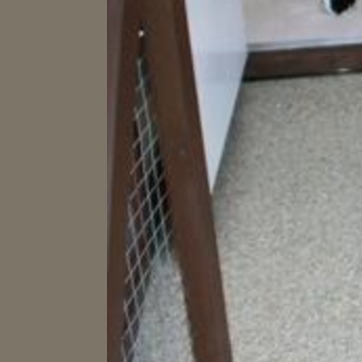
Material: wood